Aréna chamber theatre

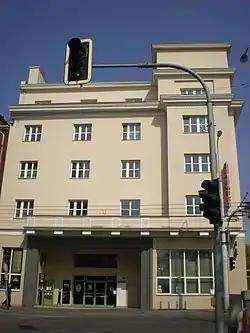
Komorní scéna Aréna

Aréna Chamber Theatre is a chamber theatre in Ostrava, Czech Republic. Founded in 1994, it continues in the tradition of the Music Theatre (Divadlo hudby), which had existed since 1951.